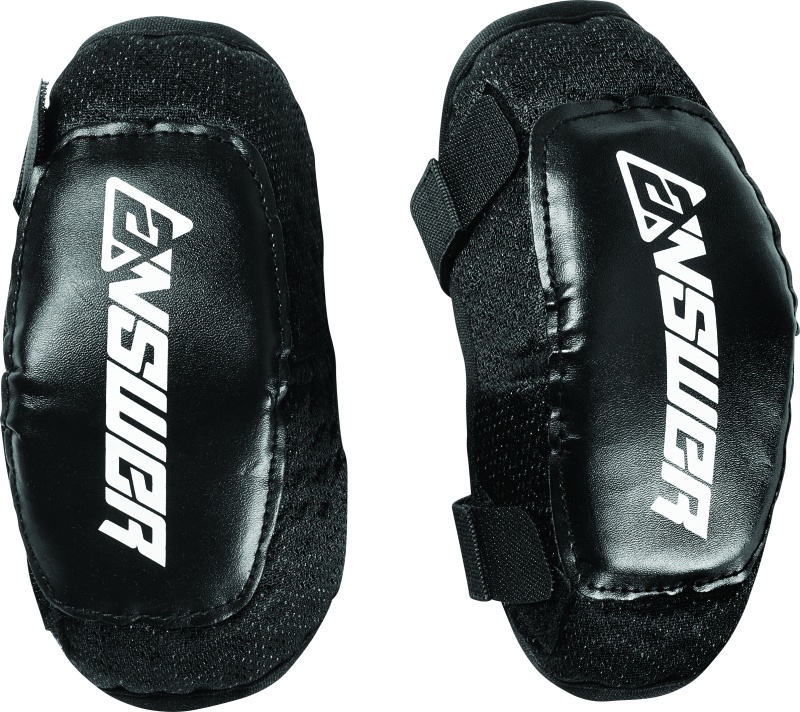
Answer Peewee Elbow Guard Black - Small/Medium
Brand: Answer
The key to any kids gear is to actually fit kids. Pee Wee Elbow Guards were specifically designed to fit kids and to be easy to put on and take off
Category: Sporting Goods > Athletics > Figure Skating & Hockey > Hockey Protective Gear > Hockey Elbow Pads